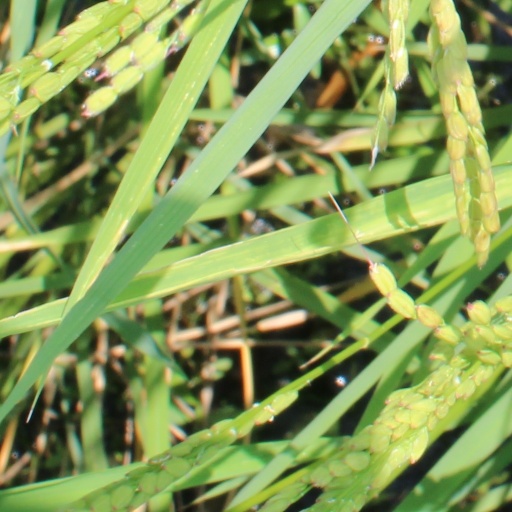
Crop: rice